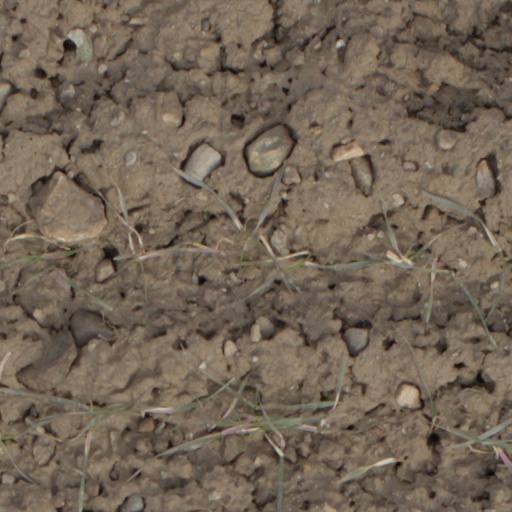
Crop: wheat